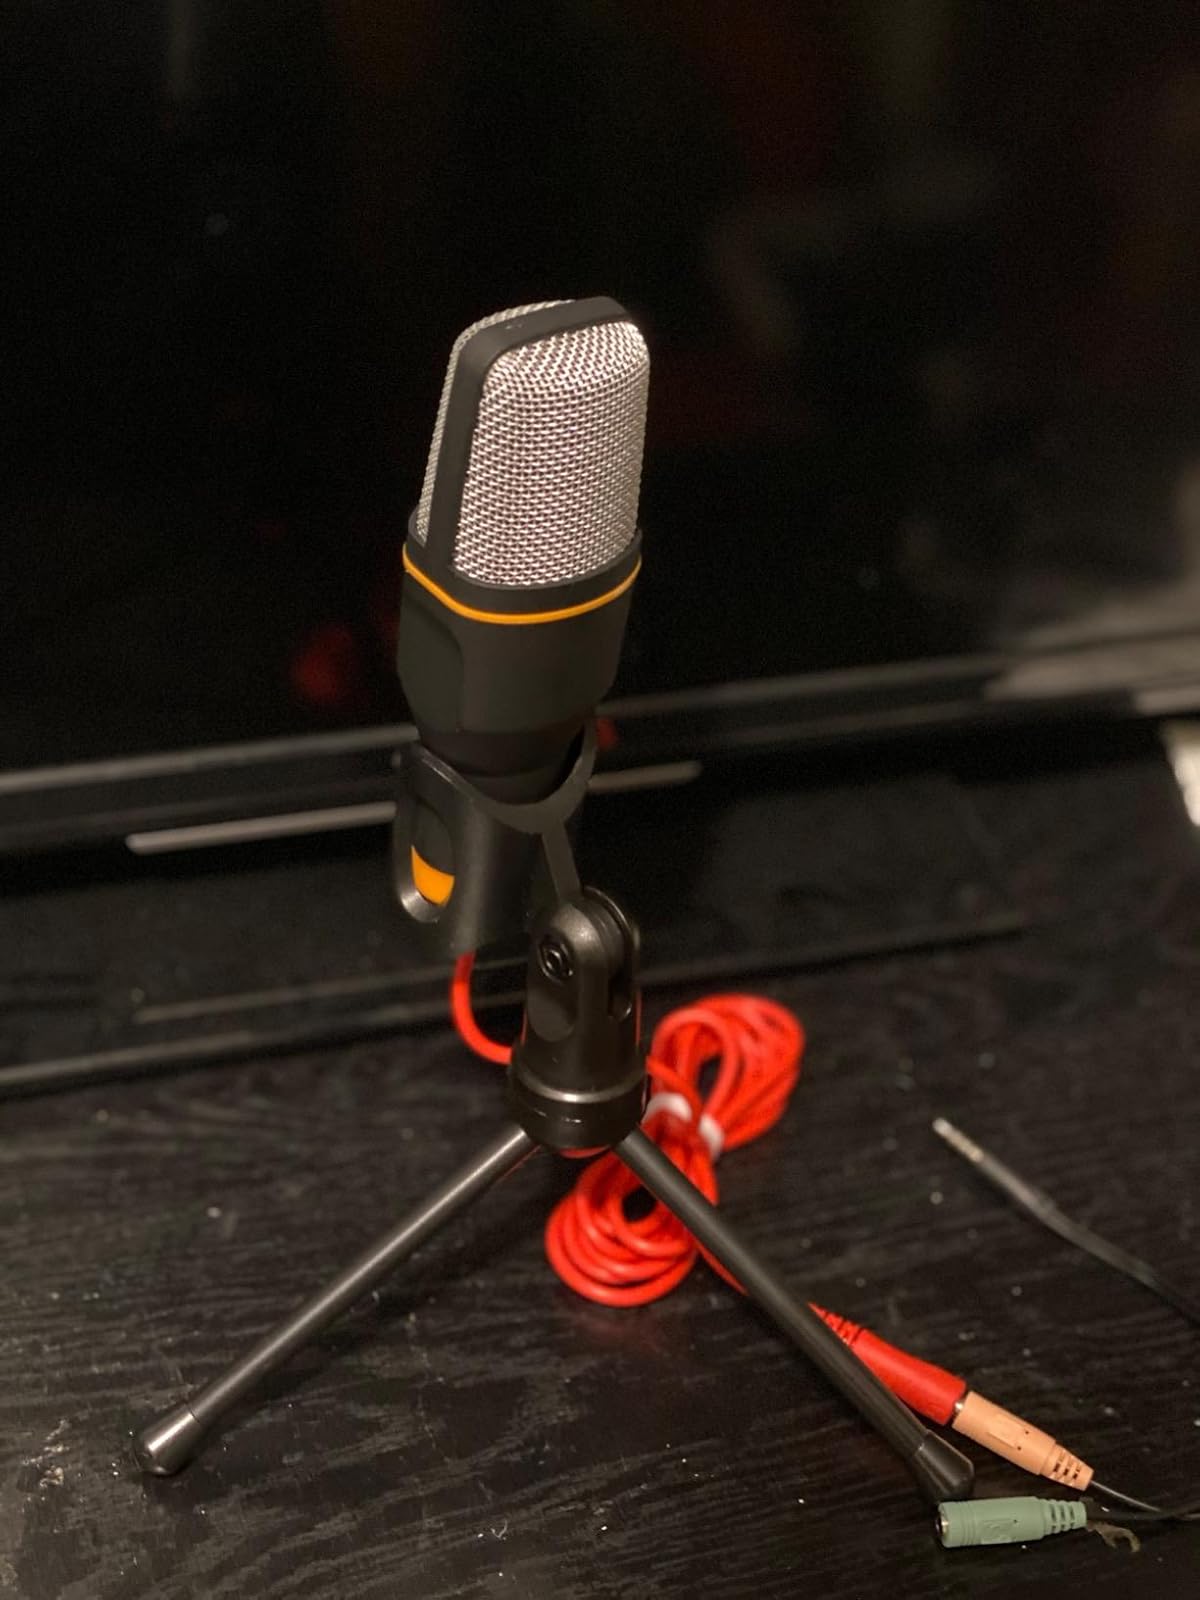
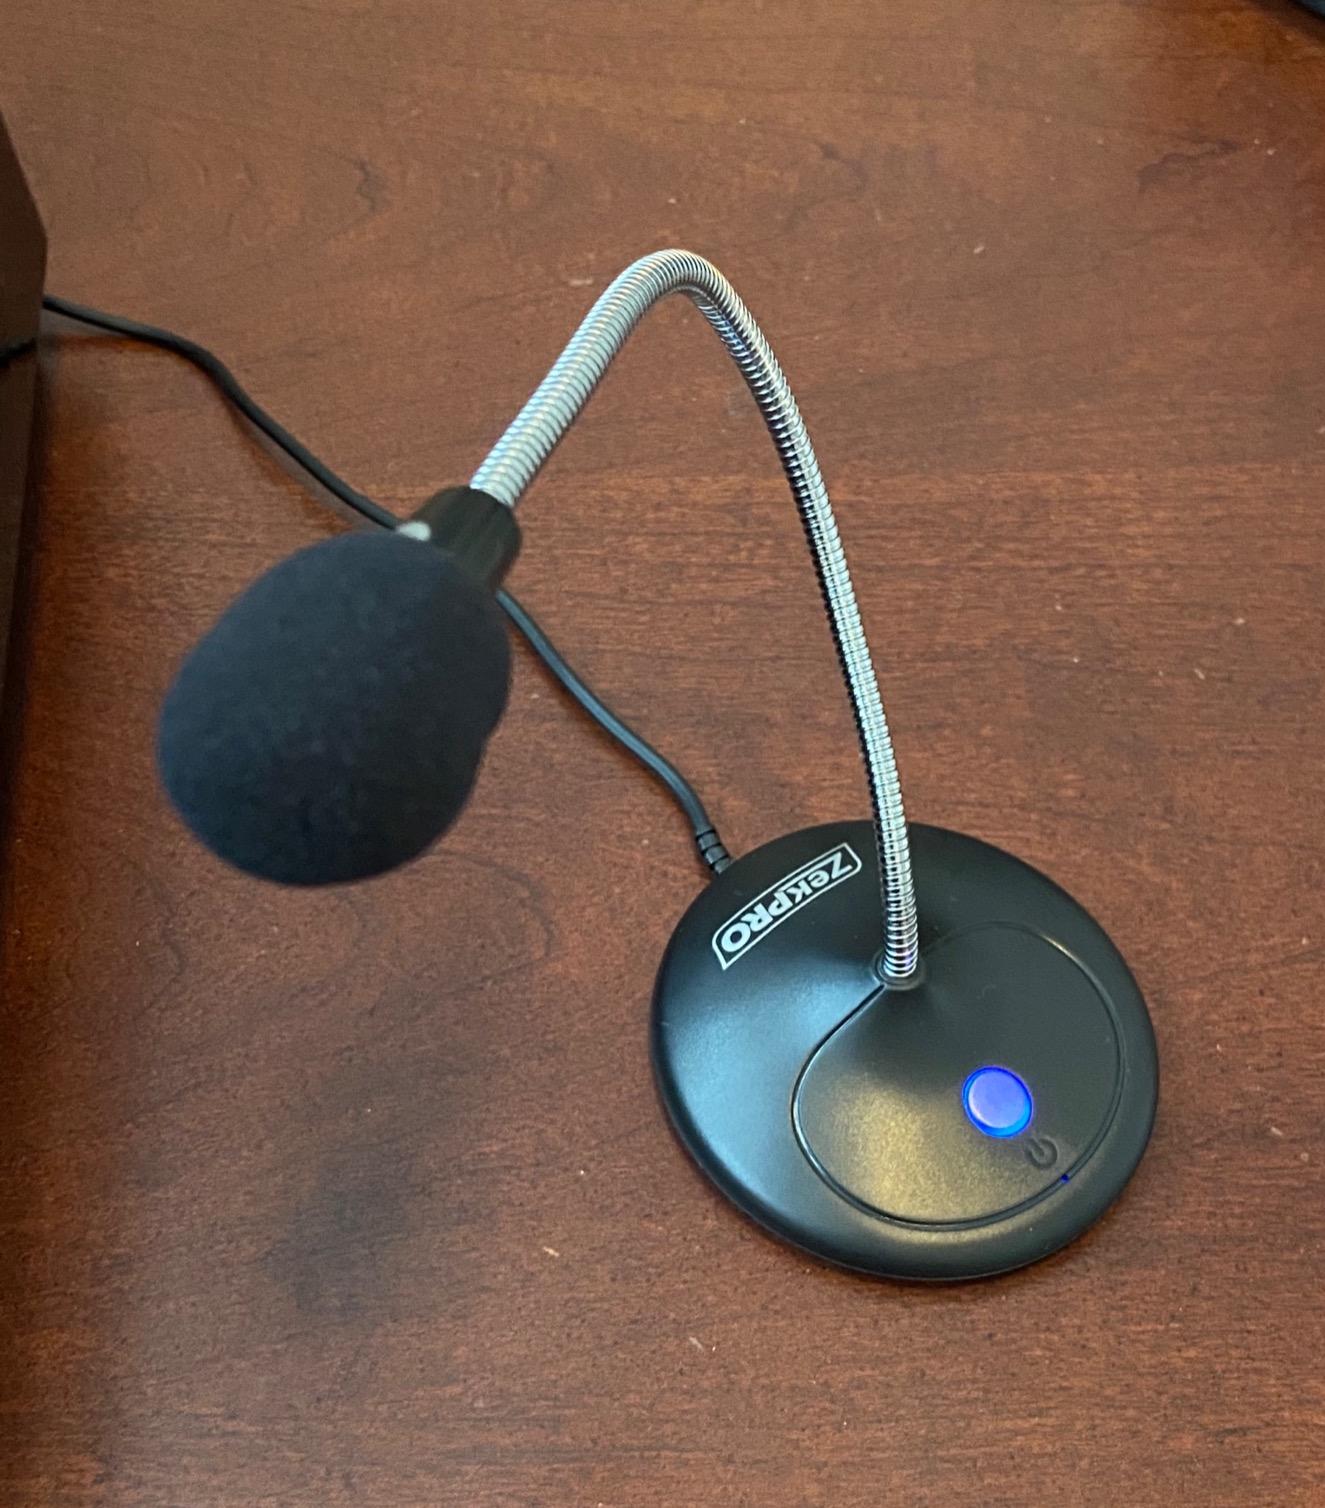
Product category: microphone
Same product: no